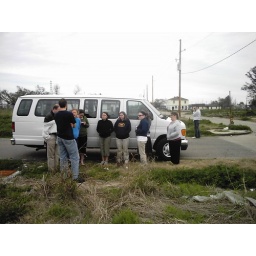
Us in front of the van looking at some of the damage to the houses caused by the leves breaking.